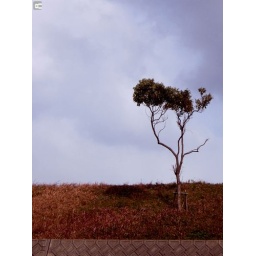
A random tree on a hill near Chiharu's folks' house.